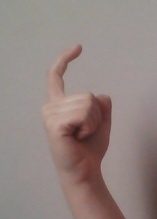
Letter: ra